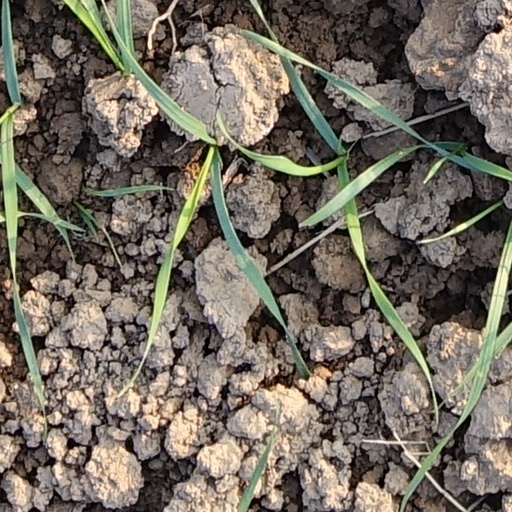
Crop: wheat